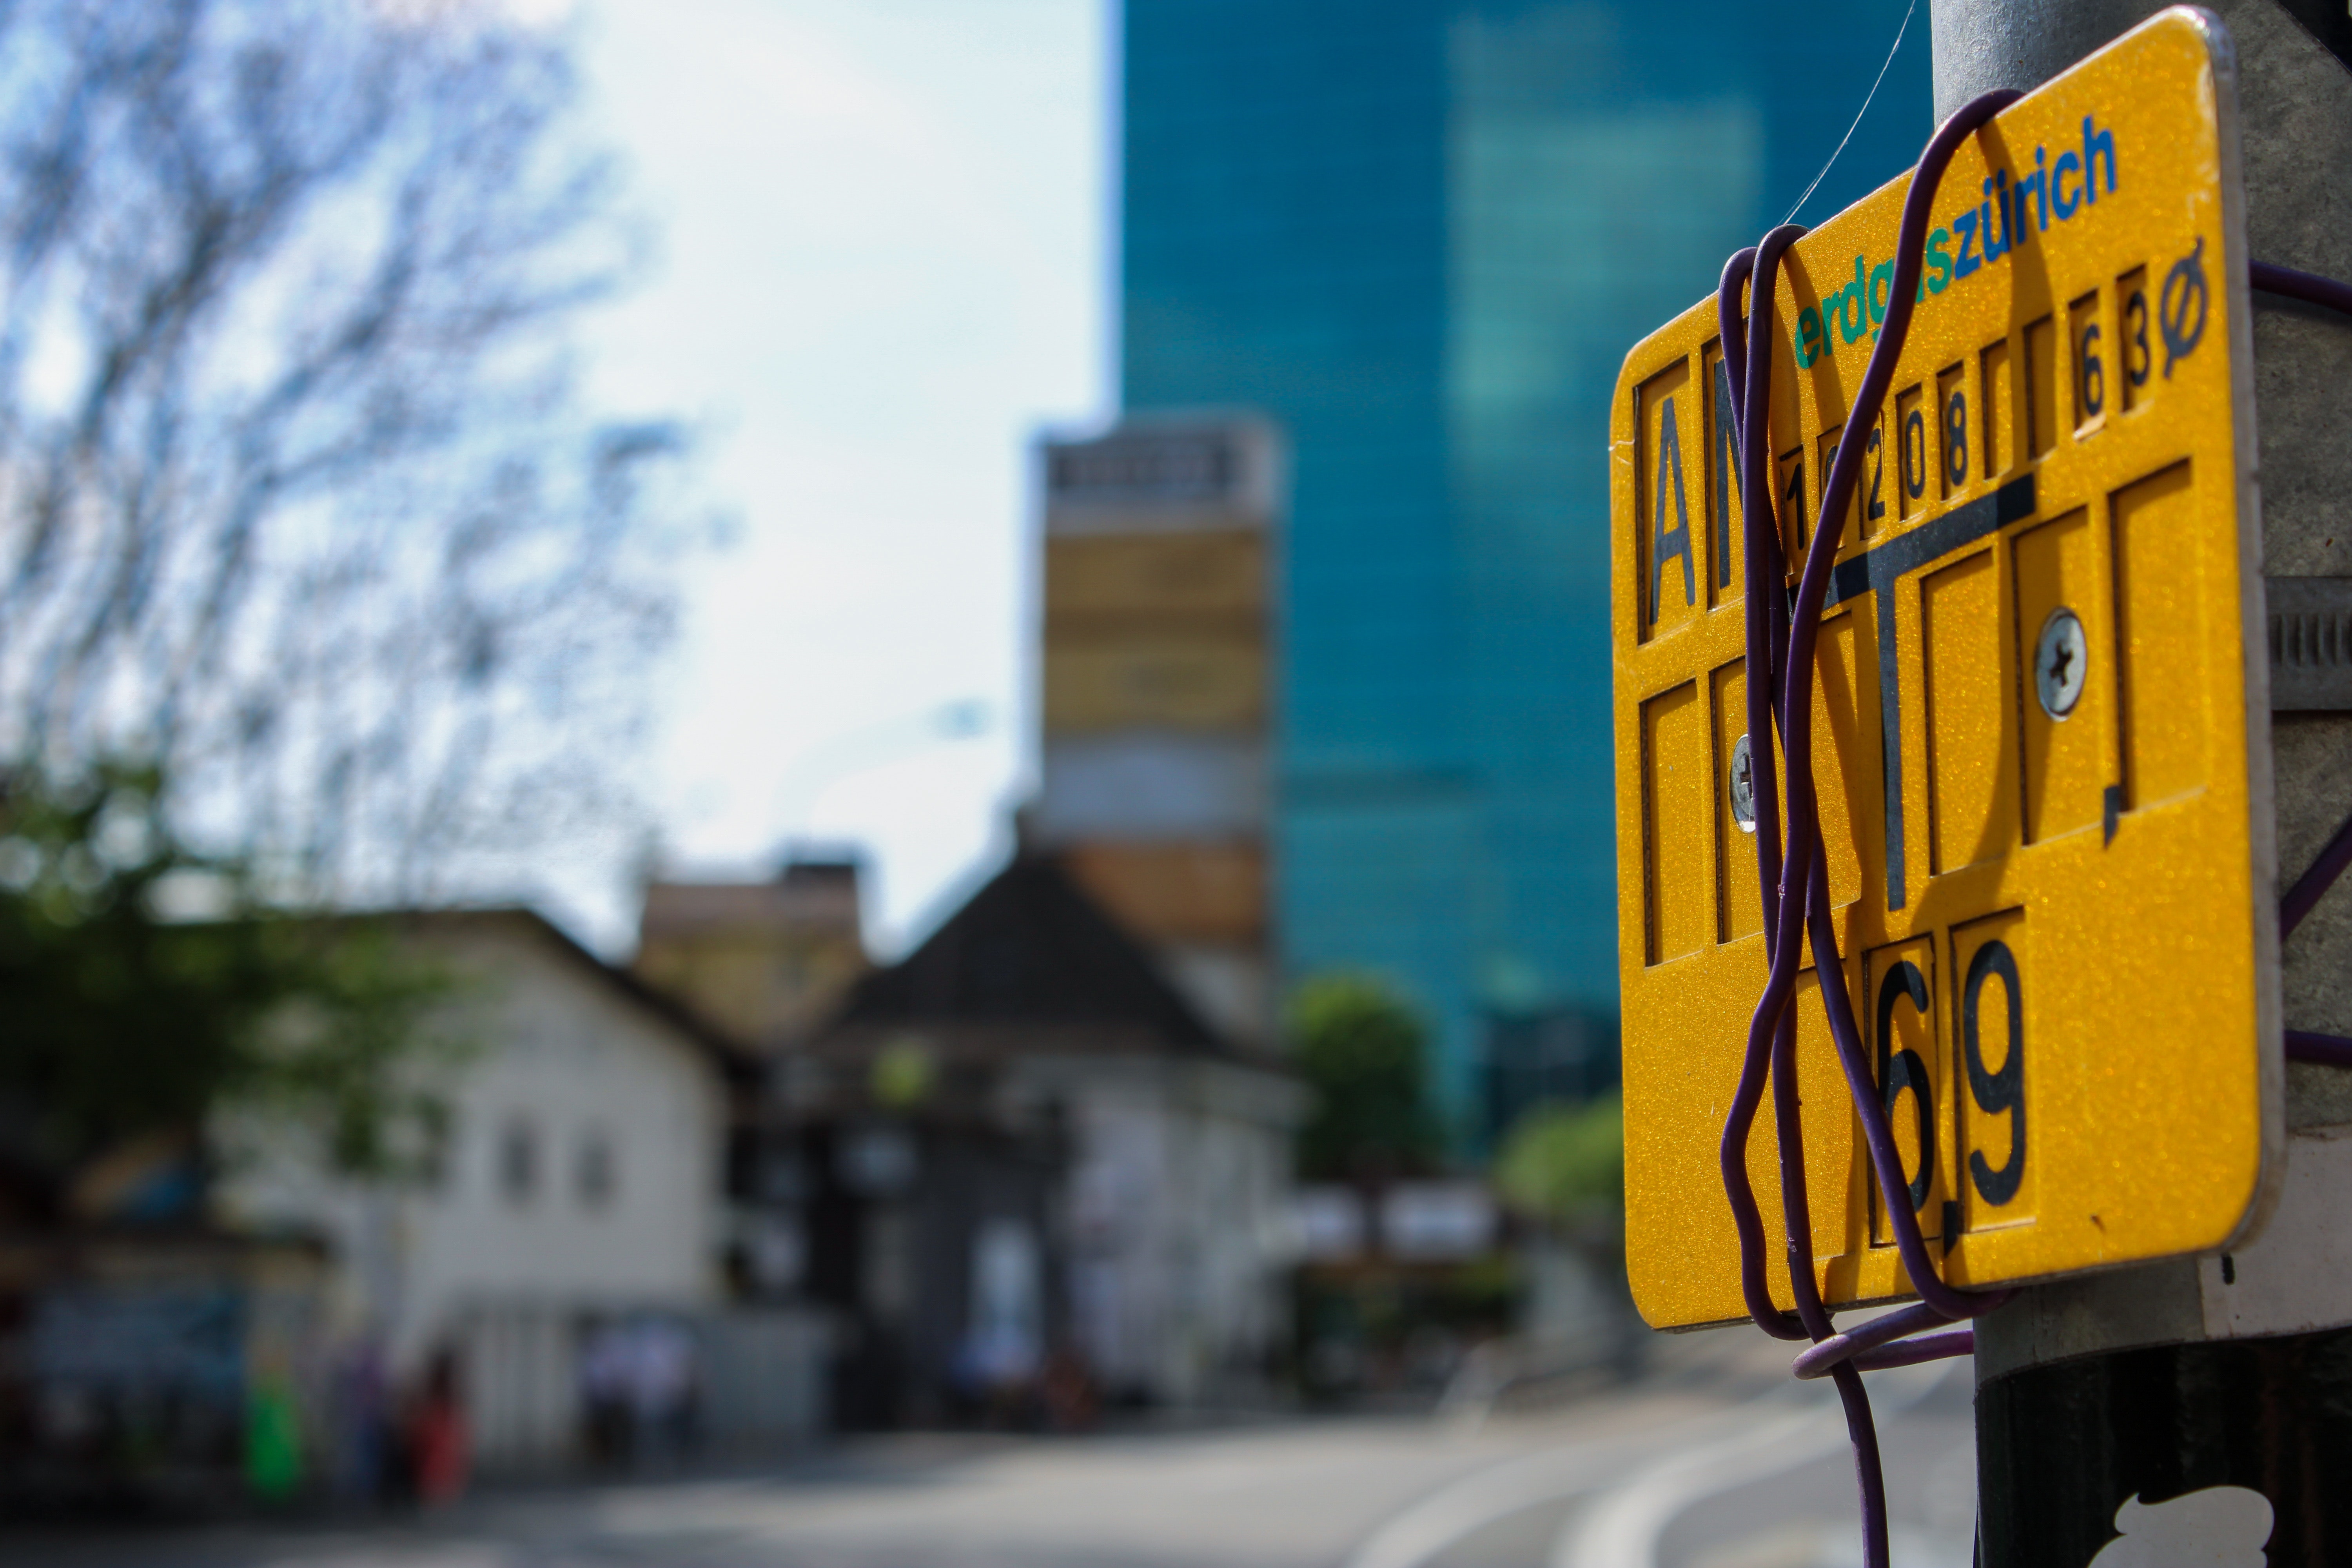
yellow, urban area, sky, town, wall, architecture, street, road, city, traffic sign, signage, tree, Colorfulness, sign, neighbourhood, street sign, art, building, window, visual arts, house